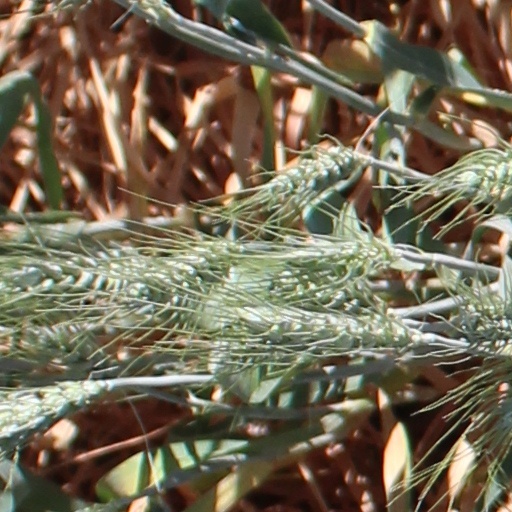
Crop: wheat